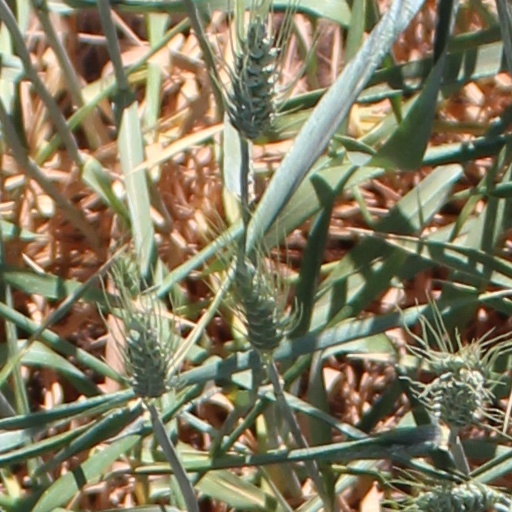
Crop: wheat